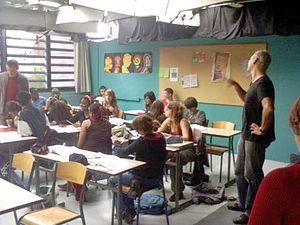
Entre les murs est un film français réalisé par Laurent Cantet, sorti en 2008. Il s'agit d'une adaptation du roman éponyme de François Bégaudeau, lequel a joué le rôle principal du film et cosigné l'adaptation avec Laurent Cantet et Robin Campillo. L'histoire s'inspire du vécu de l'auteur lorsqu'il enseignait au Collège Mozart, un établissement parisien situé en ZEP.